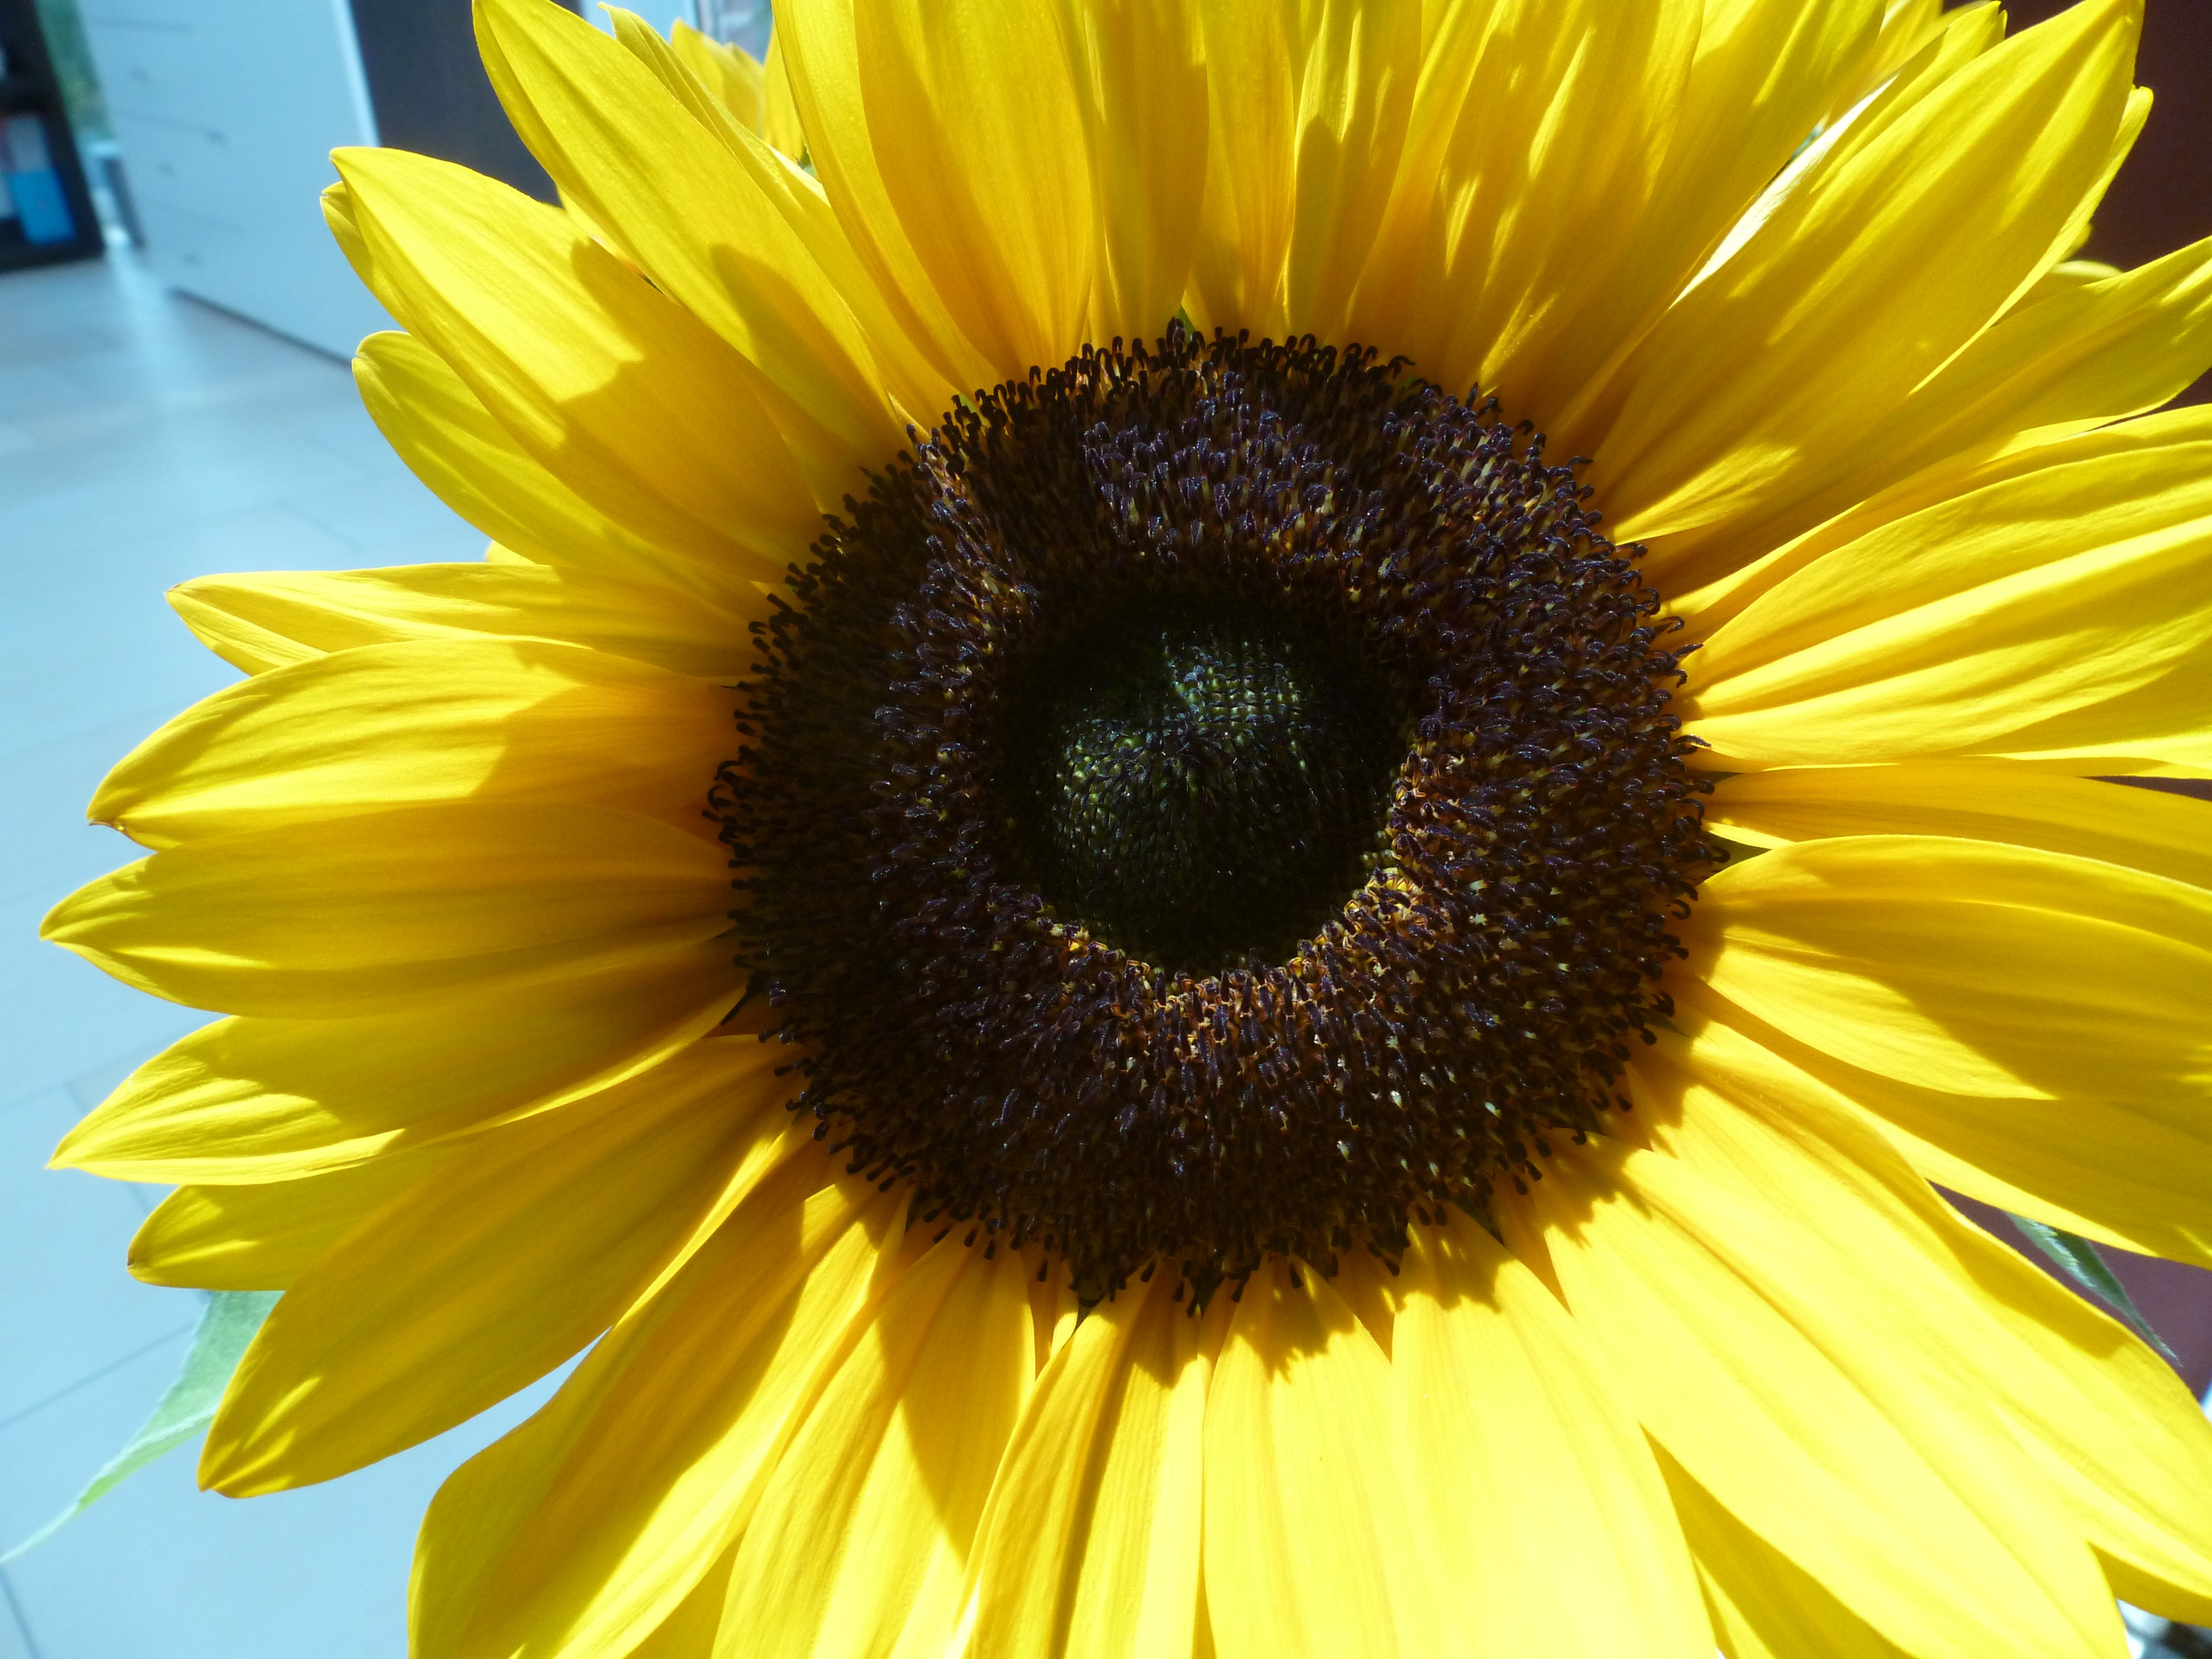
blossom, plant, flower, petal, bloom, summer, yellow, close, sunflower, yellow flower, bright, helianthus, sun flower, vegetarian food, macro photography, flowering plant, daisy family, sunflower seed, annual plant, plant stem, land plant